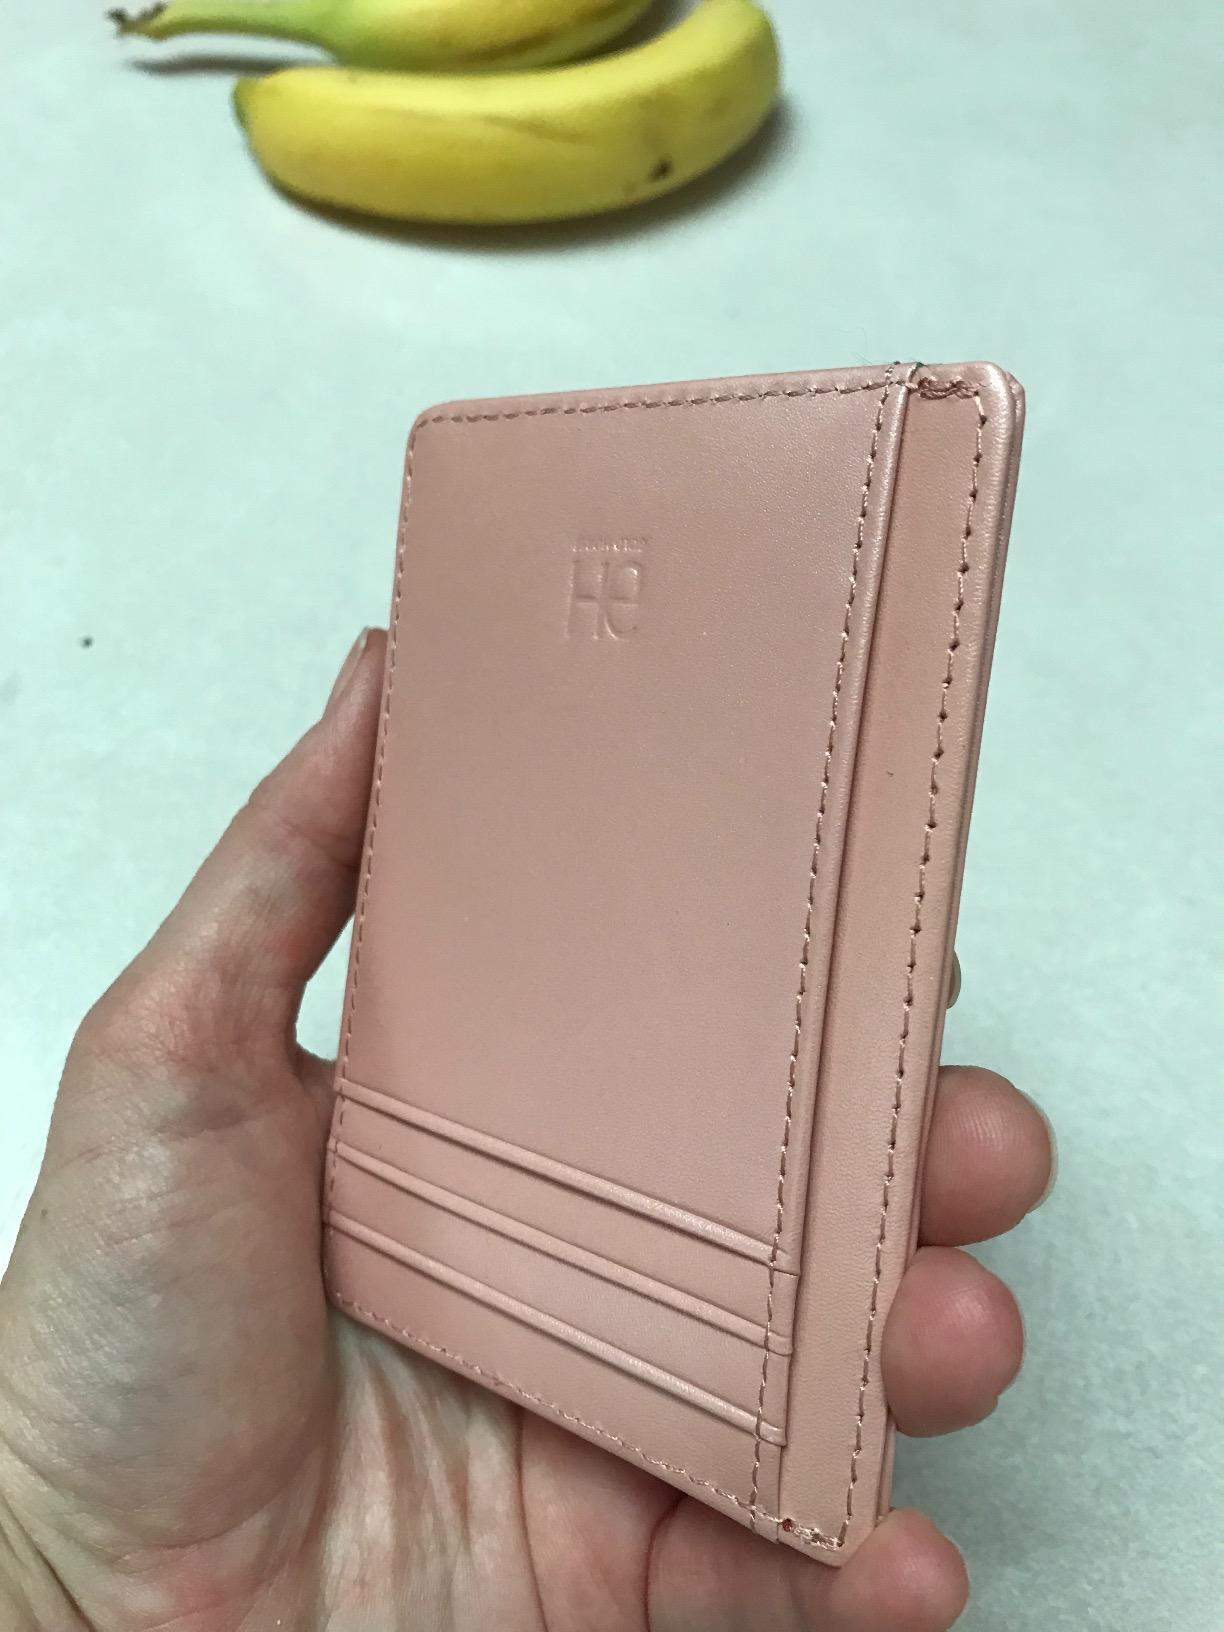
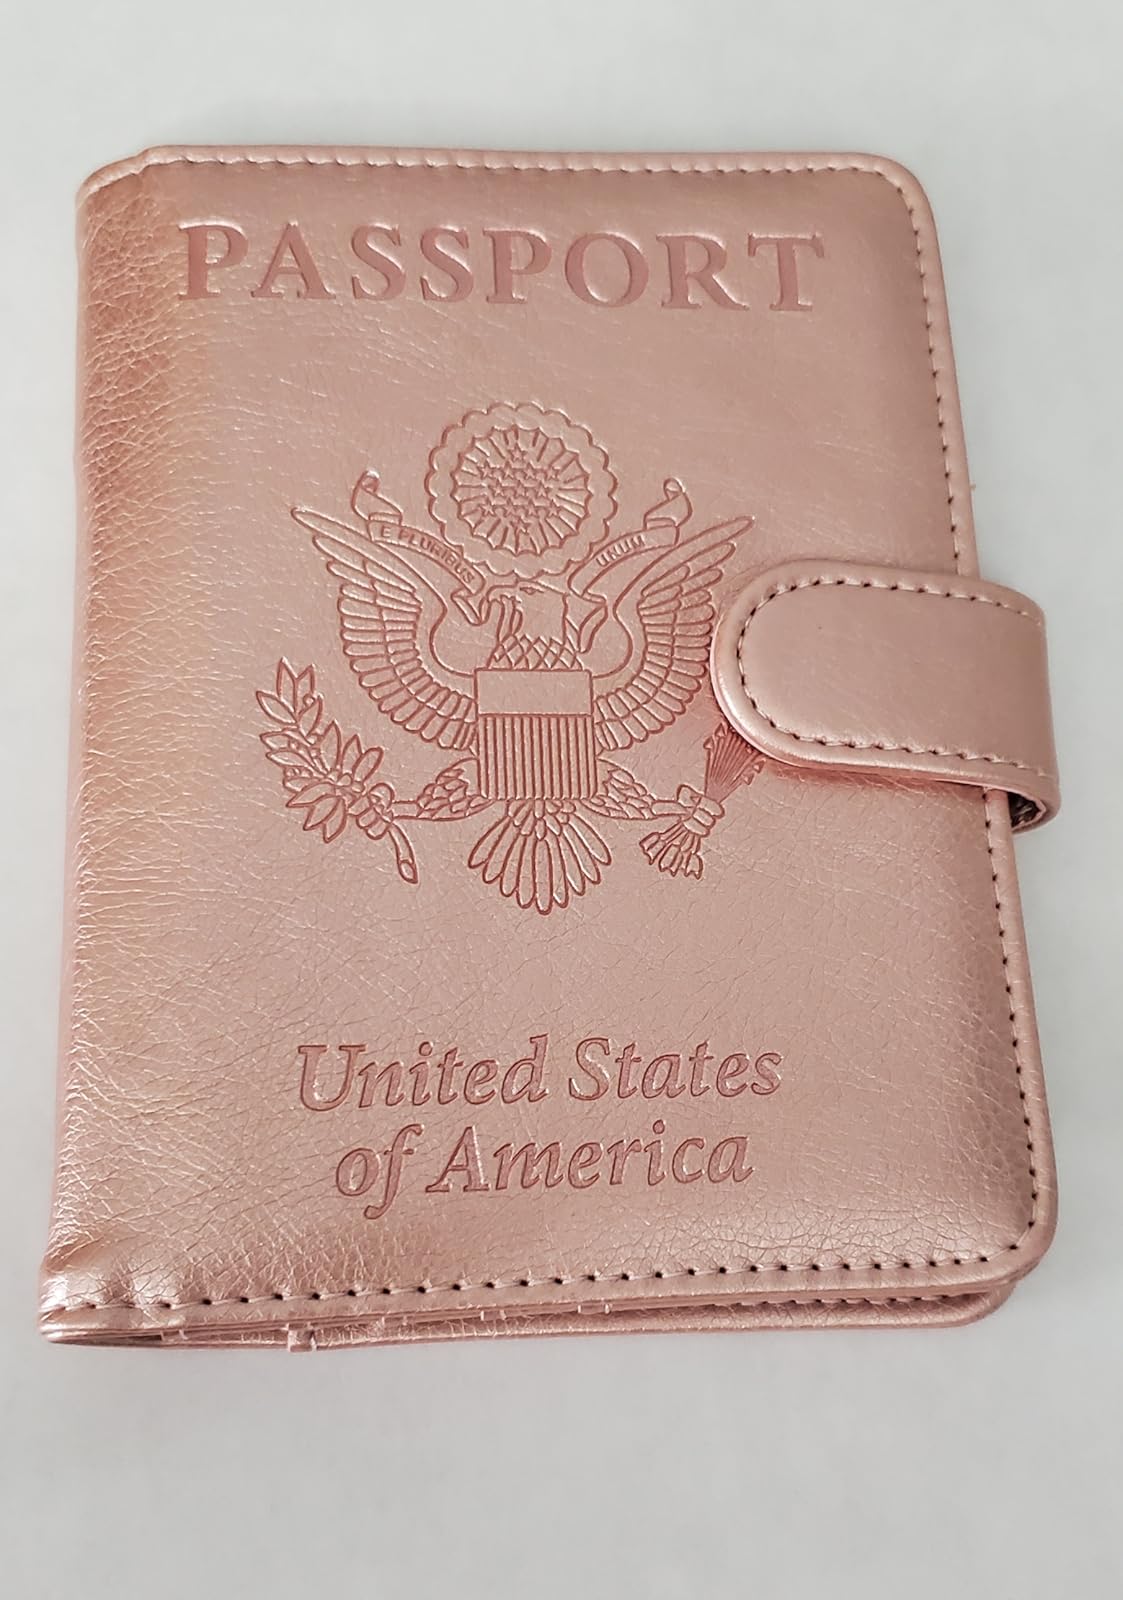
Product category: accessories_wallet
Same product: no